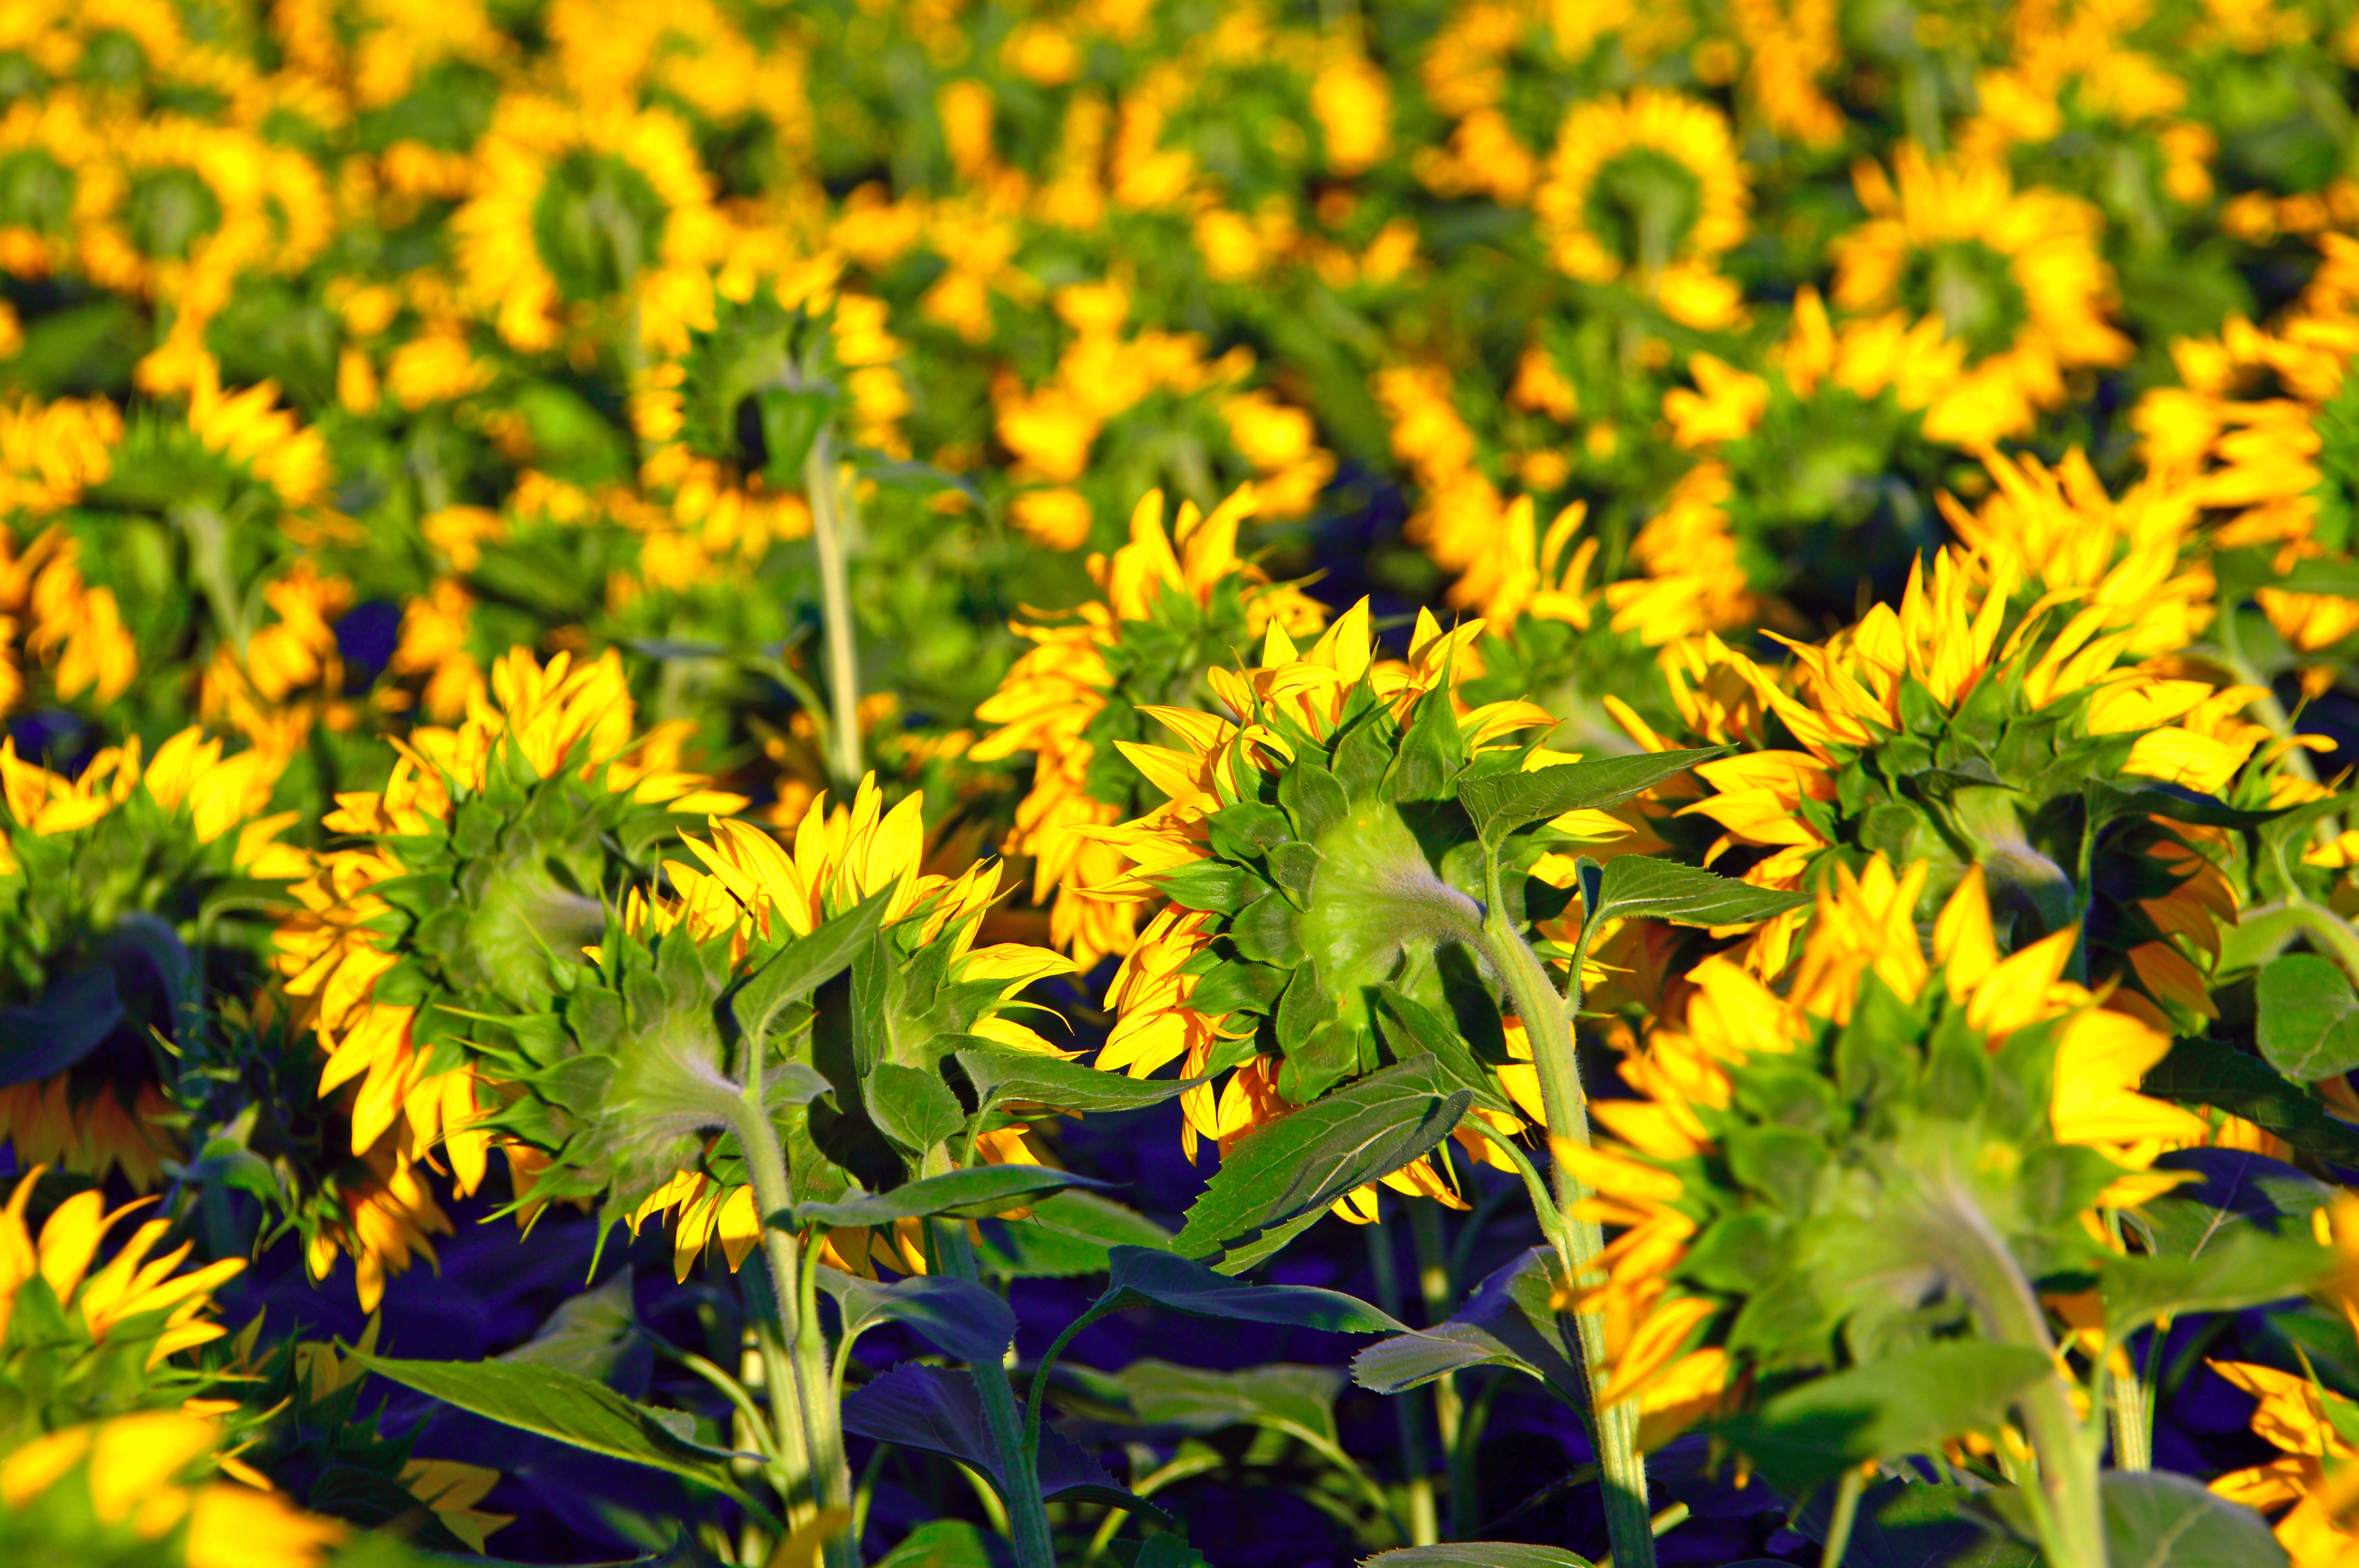
sunflower, field, beautiful, yellow, flowers, nature, landscape, summer, sunflowers, background, sun, agriculture, green, beauty, flower, plant, growth, blossom, rural, natural, sky, leaf, floral, meadow, blue, wildflower, spring, sunflower seed, flowering plant, grass, daisy family, annual plant, groundcover